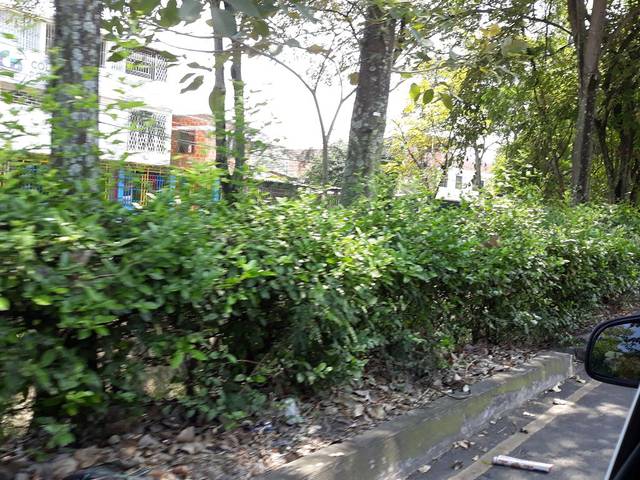
Region: Colombia
Coordinates: 3.469, -76.49